Ned's Newt

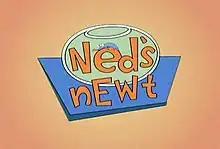
"Ned's Newt" title screen

Ned's Newt is an animated television series created by Andy Knight and Mike Burgess and co-produced by Nelvana and German company TMO Film GmbH (later renamed as "TMO-Loonland Film GmbH" in seasons 2–3) in conjunction with Studio B Productions. It aired on Teletoon in Canada from October 17, 1997, to December 31, 1999. In the United States, the series aired on Fox Kids starting on February 7, 1998, on Saturday mornings, but later changed to weekday mornings on October 5, 1998, to December 31, 1998. However, only the first season aired on Fox Kids in the U.S. while the series was never rebroadcast for many years. The show features celebrity Harland Williams as the voice of Newton.